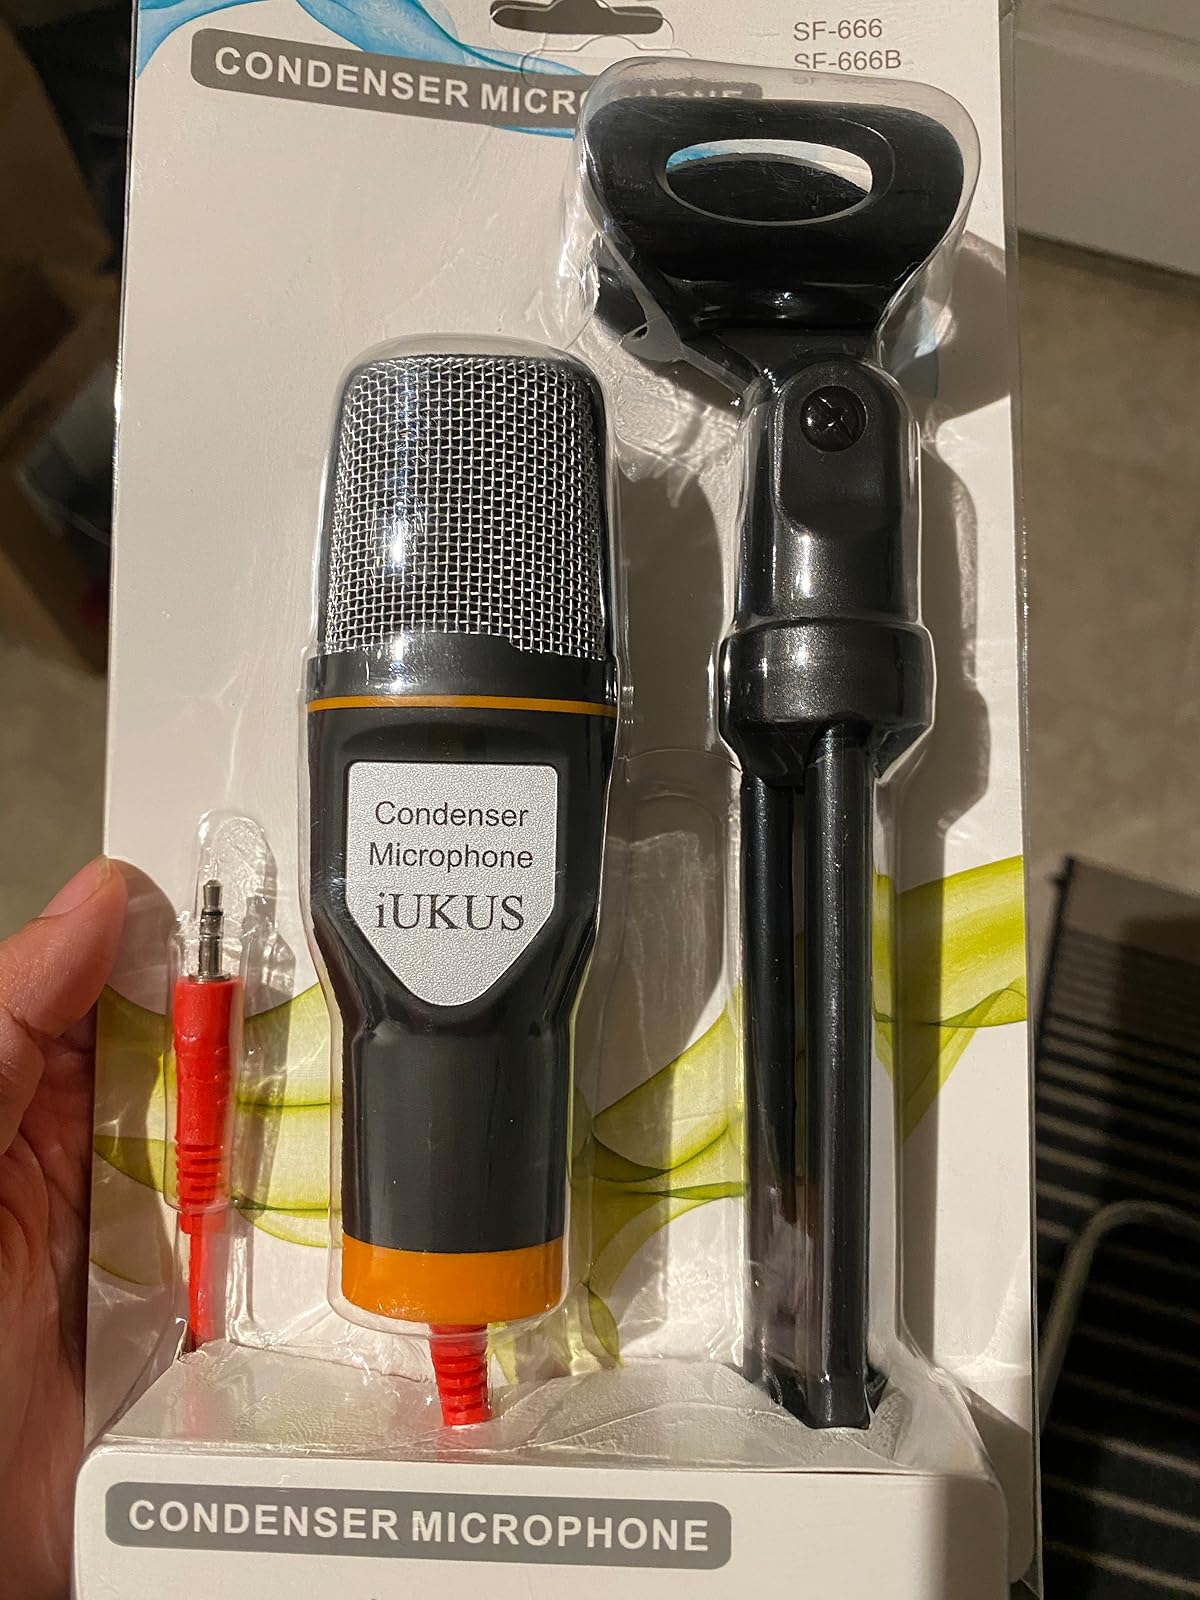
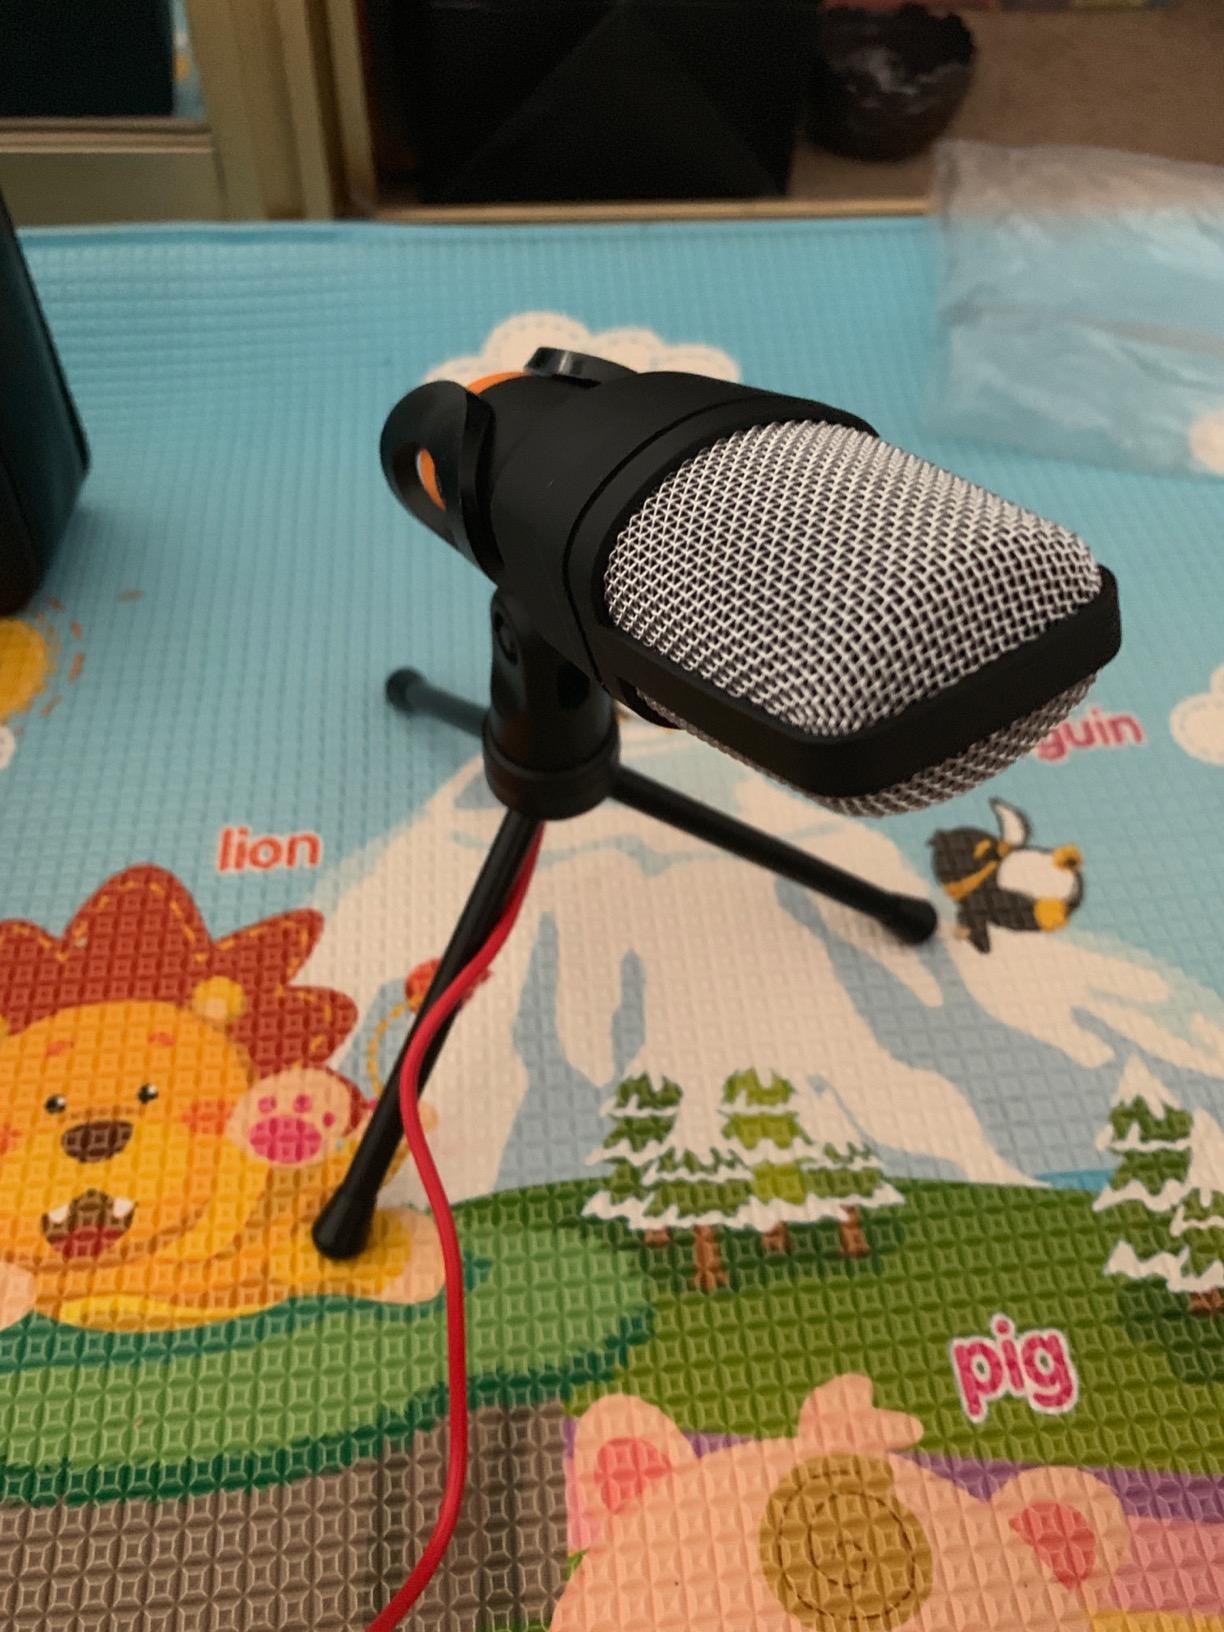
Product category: microphone
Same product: yes